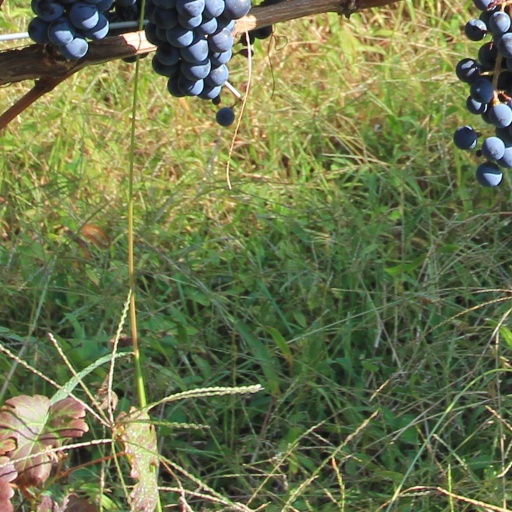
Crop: grape